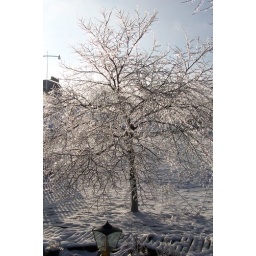
Our red bud tree after the ice storm in St Joseph MO December 2007